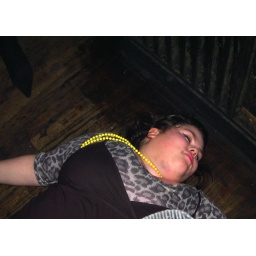
cliodhna on the floor in dorans beside dj box